Anton Chekhov

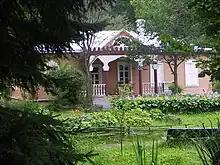
Melikhovo, now a museum

Mikhail Chekhov, a member of the household at Melikhovo, described the extent of his brother's medical commitments: